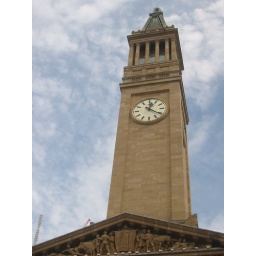
the clock tower in Brisbane city